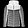
Label: Coat